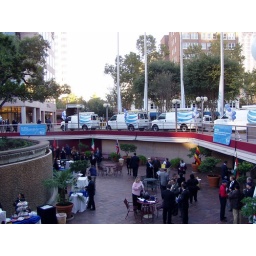
Fleet of Company vans on street above 175 E. Houston river plaza area.